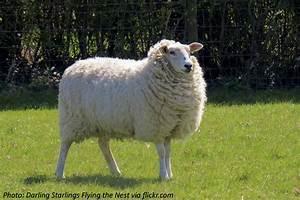
sheep